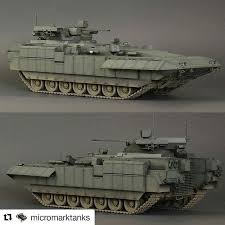
Label: BMP-T15